Mars 2020

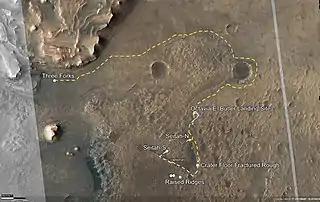
Campaign plans for 2021–2022

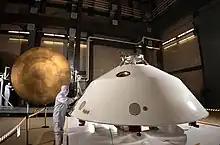
The heat shield (left) and back shell (right) together make up the aeroshell for NASA's Mars 2020 mission. The diameter of each part is about 15 feet (4.5 metres). The rover and its descent stage were enclosed and shielded by the aeroshell during their deep space voyage to Mars and upon entry into the Martian atmosphere, which generated intense heat. The aeroshell was made by Lockheed Martin Space in Denver, Colorado, where the photo was taken.

A key mission requirement for this rover is that it must help prepare NASA for its Mars sample-return mission (MSR) campaign, which is needed before any crewed mission takes place. Such effort would require three additional vehicles: an orbiter, a fetch rover, and a two-stage, solid-fueled Mars ascent vehicle (MAV). Between 20 and 30 drilled samples will be collected and cached inside small tubes by the "Perseverance" rover, and will be left on the surface of Mars for possible later retrieval by NASA in collaboration with ESA. A "fetch rover" would retrieve the sample caches and deliver them to a two-stage, solid-fueled Mars ascent vehicle (MAV). In July 2018, NASA contracted Airbus to produce a "fetch rover" concept study. The MAV would launch from Mars and enter a 500 km orbit and rendezvous with the Next Mars Orbiter or Earth Return Orbiter. The sample container would be transferred to an Earth entry vehicle (EEV) which would bring it to Earth, enter the atmosphere under a parachute and hard-land for retrieval and analyses in specially designed safe laboratories.